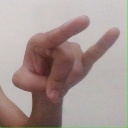
अक्षर: च